East Siberian Railway

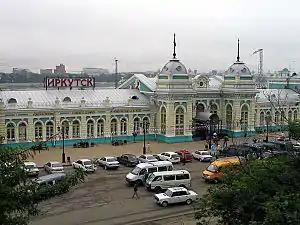
Irkutsk railway station

The idea of building a railway across sparsely populated and almost unexplored areas of East Siberia was first expressed in the 1870s–1880s. The need for constructing a railway line became particularly evident after the completion of the Ural Railway from Yekaterinburg to Tyumen in 1884. In 1887, three expeditions were organised to explore the route for the future Trans-Siberian Railway. In May 1893, the Committee for the Construction of the Siberian Railway was created. The construction of the Trans-Siberian Railway was launched simultaneously from its two extremities, namely Vladivostok and Chelyabinsk. By 1895, the construction of the section of railway from Chelyabinsk to the railway station of Ob near the small settlement of Novonikolaevsky (today's Novosibirsk) was complete. On December 6, 1895 the first train arrived at Krasnoyarsk, which would become a starting point for the construction of the East Siberian Railway towards Irkutsk and through Nizhneudinsk (the first train arrived on December 9, 1897) towards Tulun. In 1897, the construction of the Irkutsk–Baikalsky and Mysovaya–Sretensk sections was under way. Railway stations were built along almost the whole of the railway. In 1898 the construction of the Tulun-Irkutsk section was finished. In 1900 the Transbaikal sections from Mysovaya to Sretensk and from Irkutsk to the Baikal railway station were completed. The Circum–Baikal section (between the railway stations Mysovaya and Baikal) of the East Siberian Railway was under construction until 1905, opening non-stop train traffic along the whole railway when construction ended.